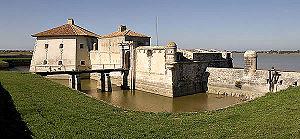
Fort Lupin - côté est - Charente-Maritime Photo issue de ma banque d'images
Le fort Lupin est une fortification située sur la rive sud de la Charente en aval de Rochefort, à quatre kilomètres environ de l'embouchure du fleuve. Il est situé au lieudit Lupin sur le territoire de la commune de Saint-Nazaire-sur-Charente, dans le département de la Charente-Maritime, en France.